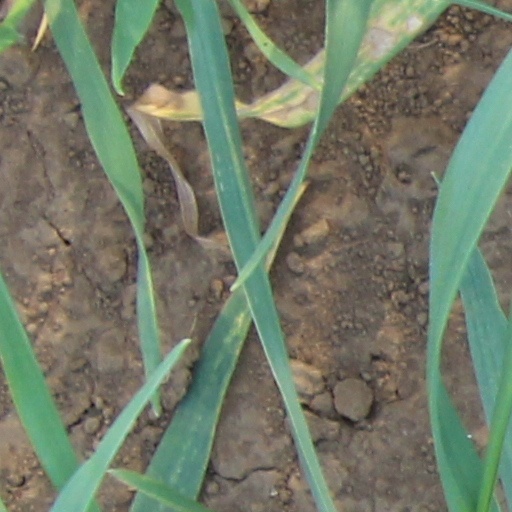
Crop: wheat